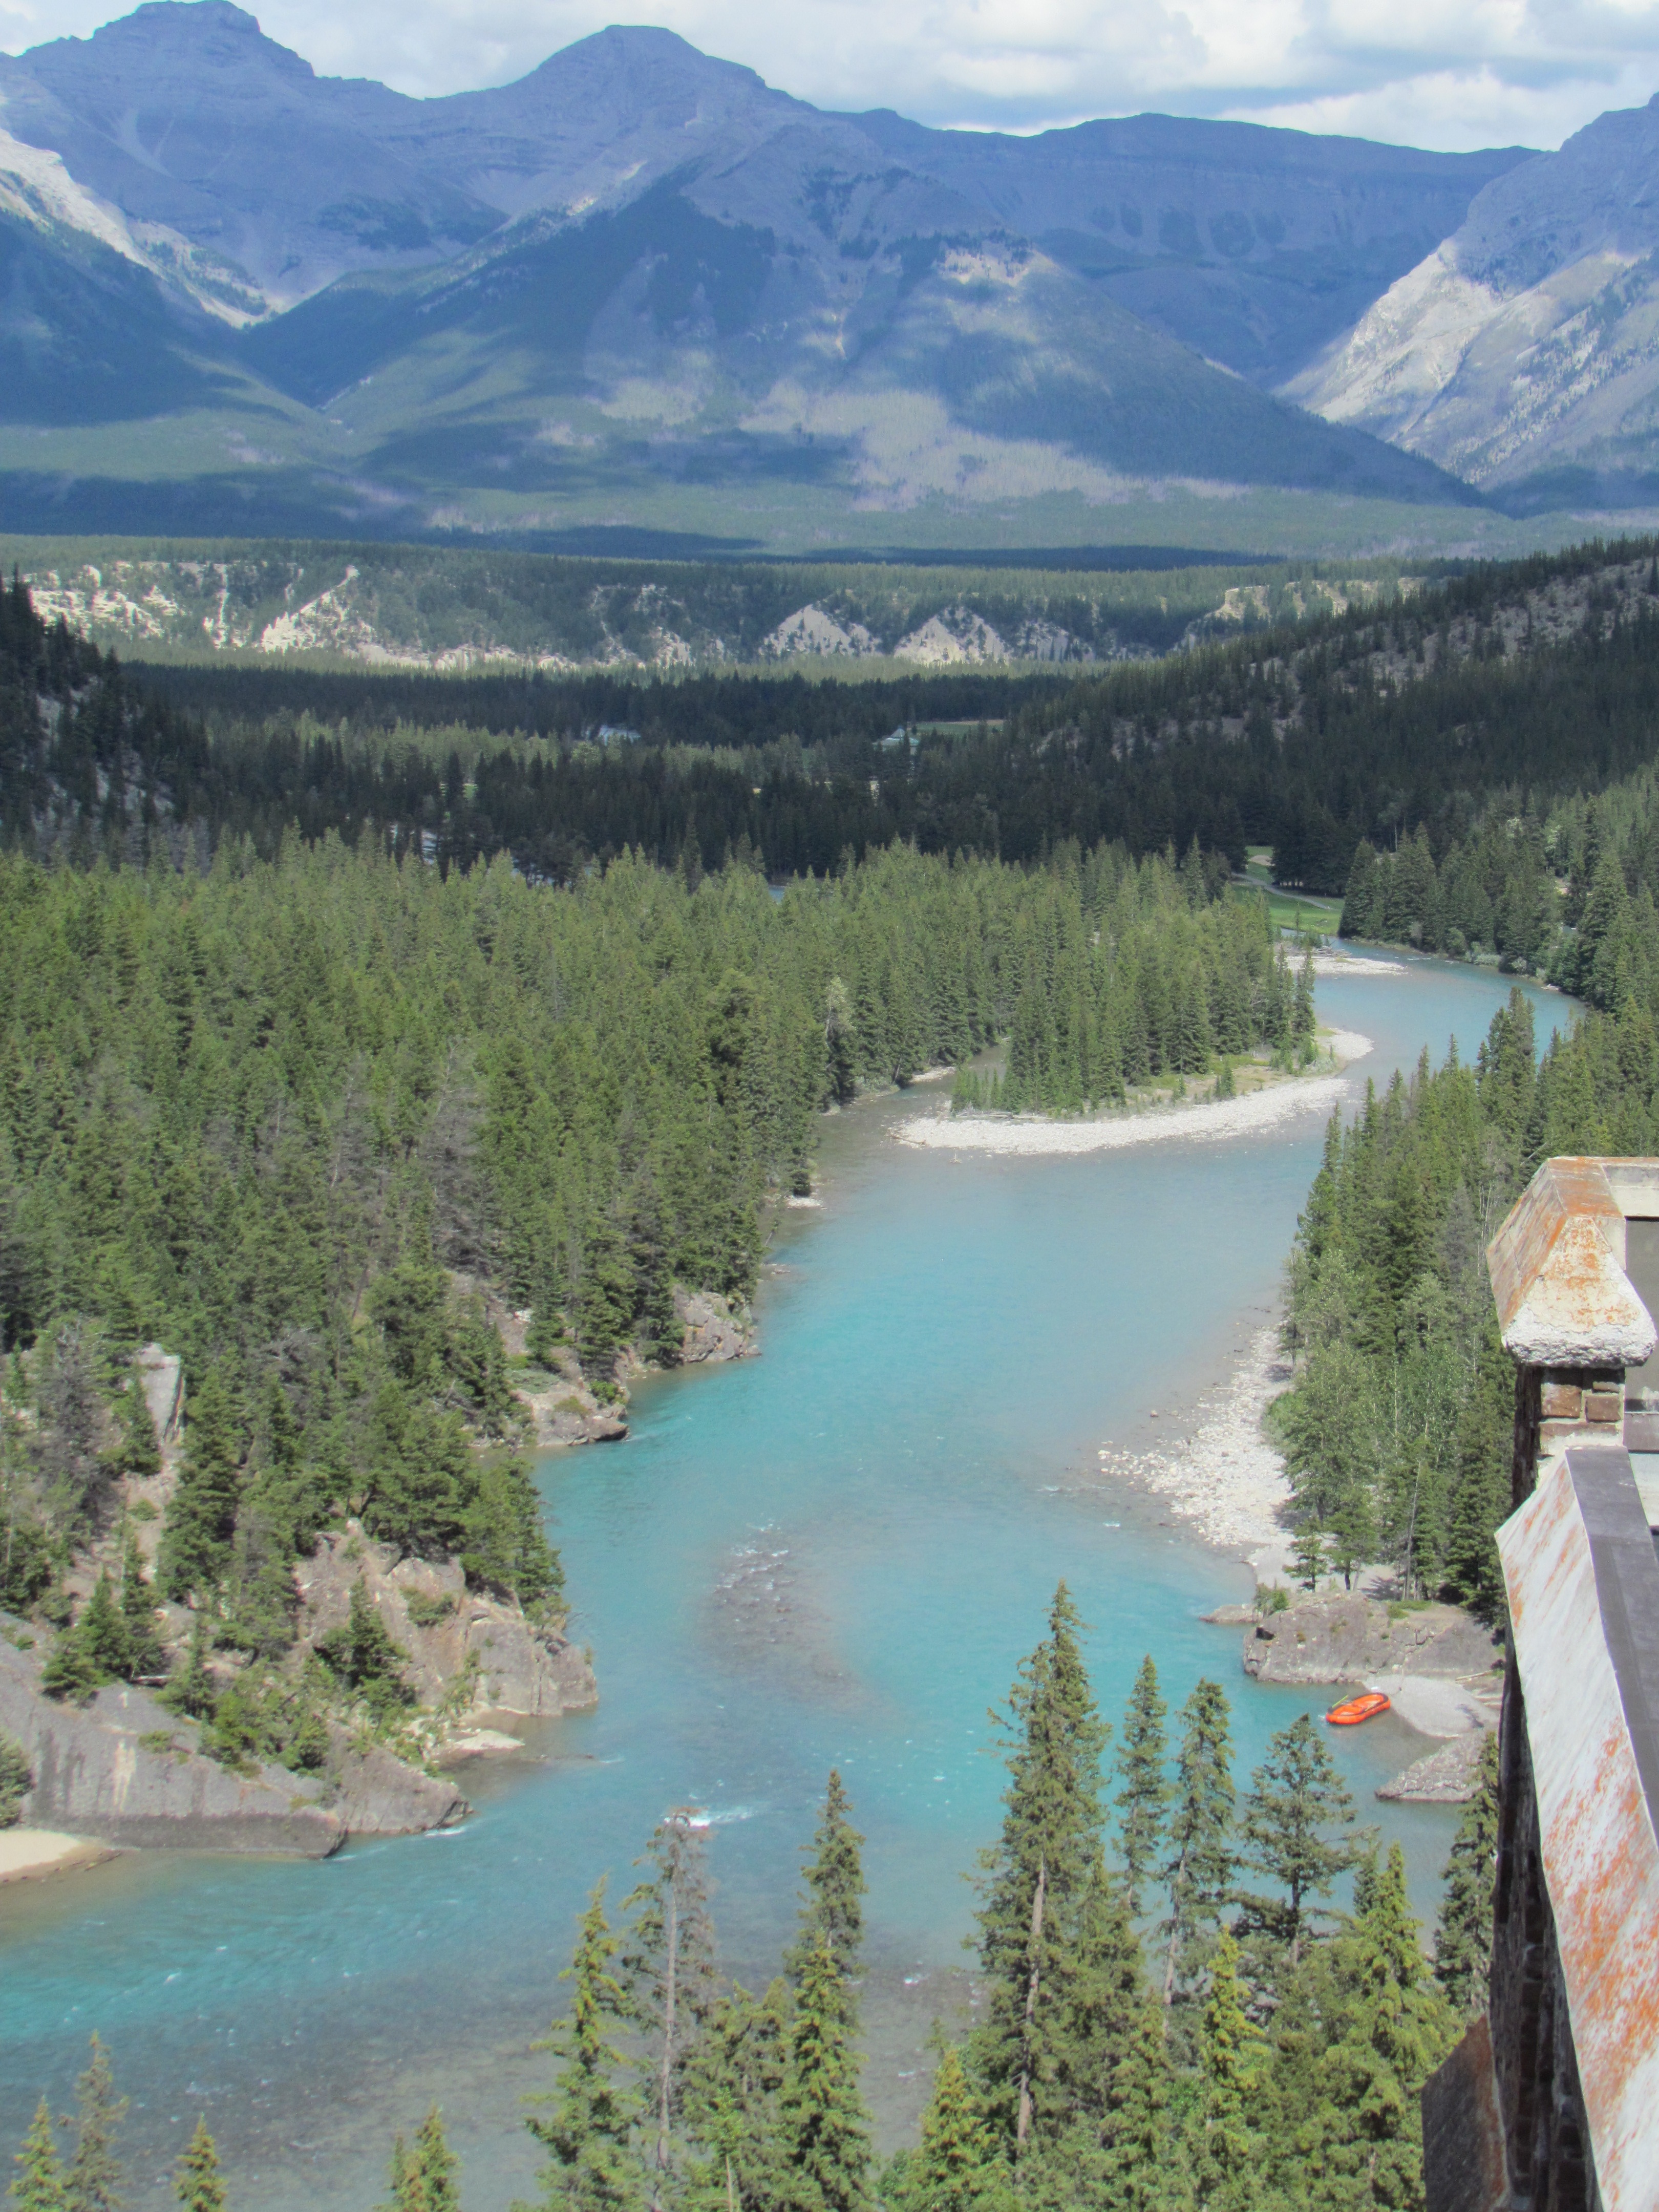
body of water, lake, tarn, reservoir, mountain, mountain range, river, loch, valley, fjord, mountain pass